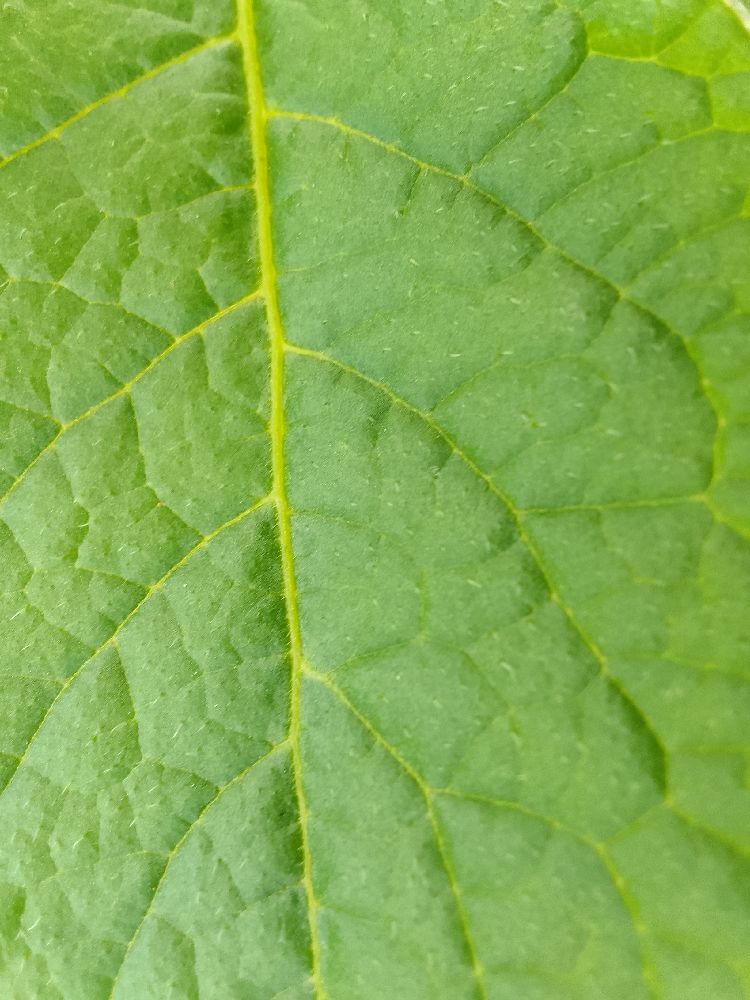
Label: Healthy